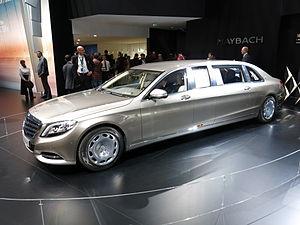
Salon international de l'automobile de Genève 2015
La Mercedes-Benz Classe S est une limousine de luxe produite par Mercedes-Benz qui est maintenant une division de Daimler. Le nom « Classe S » provient du mot allemand Sonderklasse qui signifie « classe spéciale » dont elle est l'abréviation.